Describe the emotion expressed in this image:  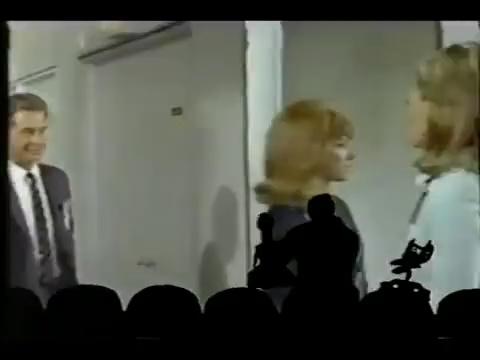
This person displays Suffering, valence and arousal with low intensity.